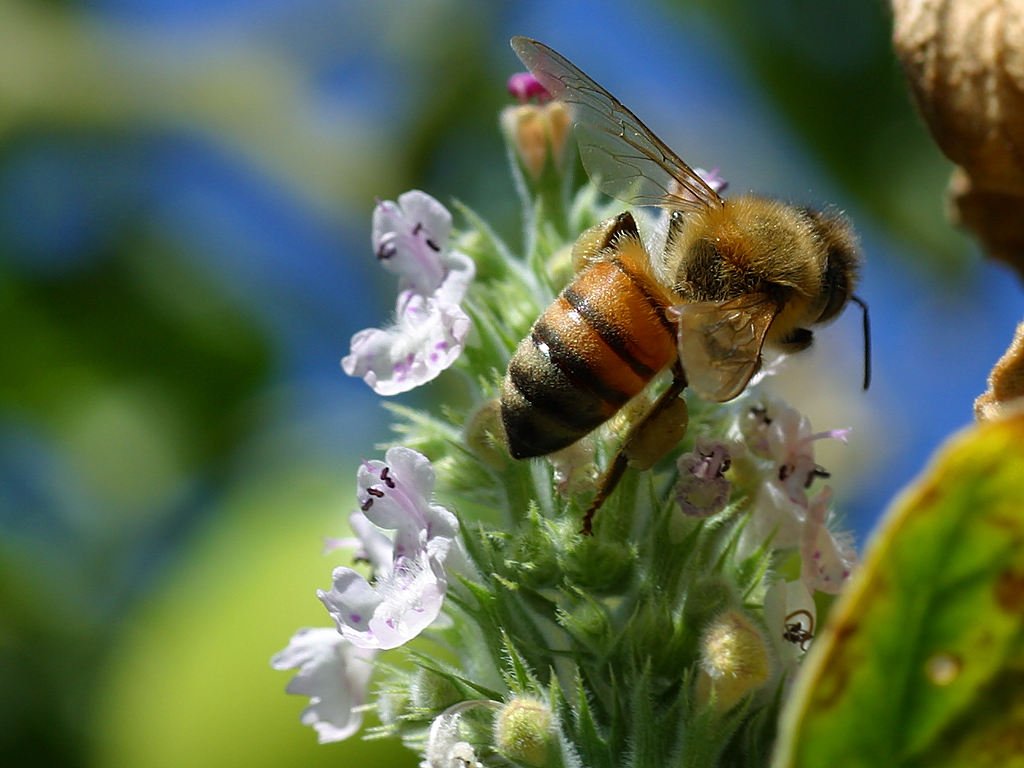
nature, blossom, plant, photography, meadow, flower, bloom, environment, pollen, insect, macro, botany, closeup, close, flora, fauna, invertebrate, wildflower, close up, animals, bee, nectar, macro photography, honey bee, pollinator, membrane winged insect